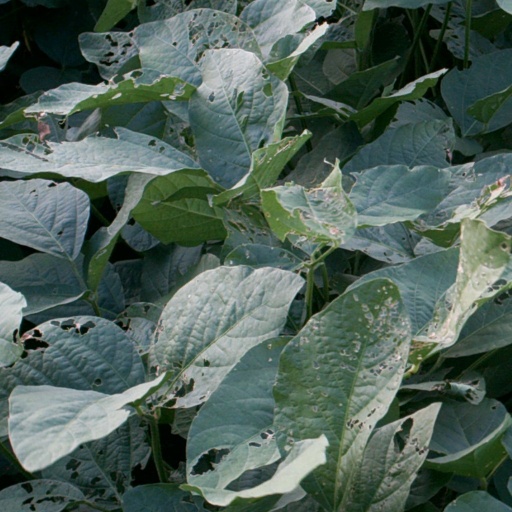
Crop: soybean